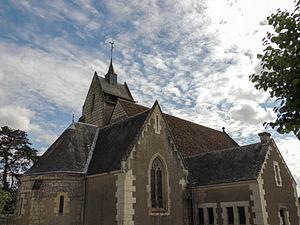
L'église Saint-Julien de Poncé-sur-Loir, vue extérieure.
L'église Saint-Julien est une église catholique située à Poncé-sur-le-Loir, en France.
Cet article recense les monuments historiques français classés en 1891.
Poncé-sur-le-Loir est une ancienne commune française, située dans le département de la Sarthe en région Pays de la Loire, peuplée de 324 habitants. Elle est devenue commune déléguée de Loir-en-Vallée le 1ᵉʳ janvier 2017.
La liste des églises de la Sarthe recense de la manière la plus complète possible les églises, cathédrale et basilique situées dans le département français de la Sarthe.